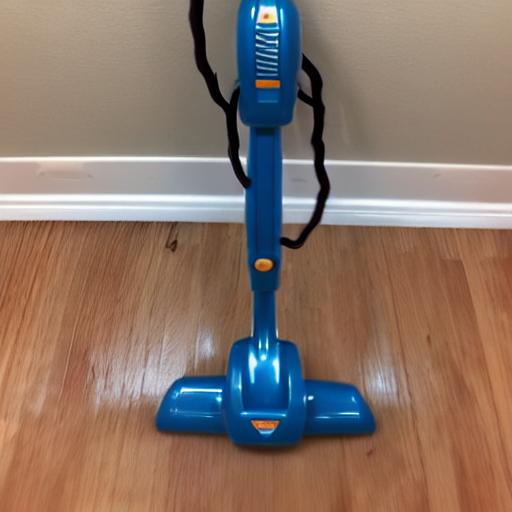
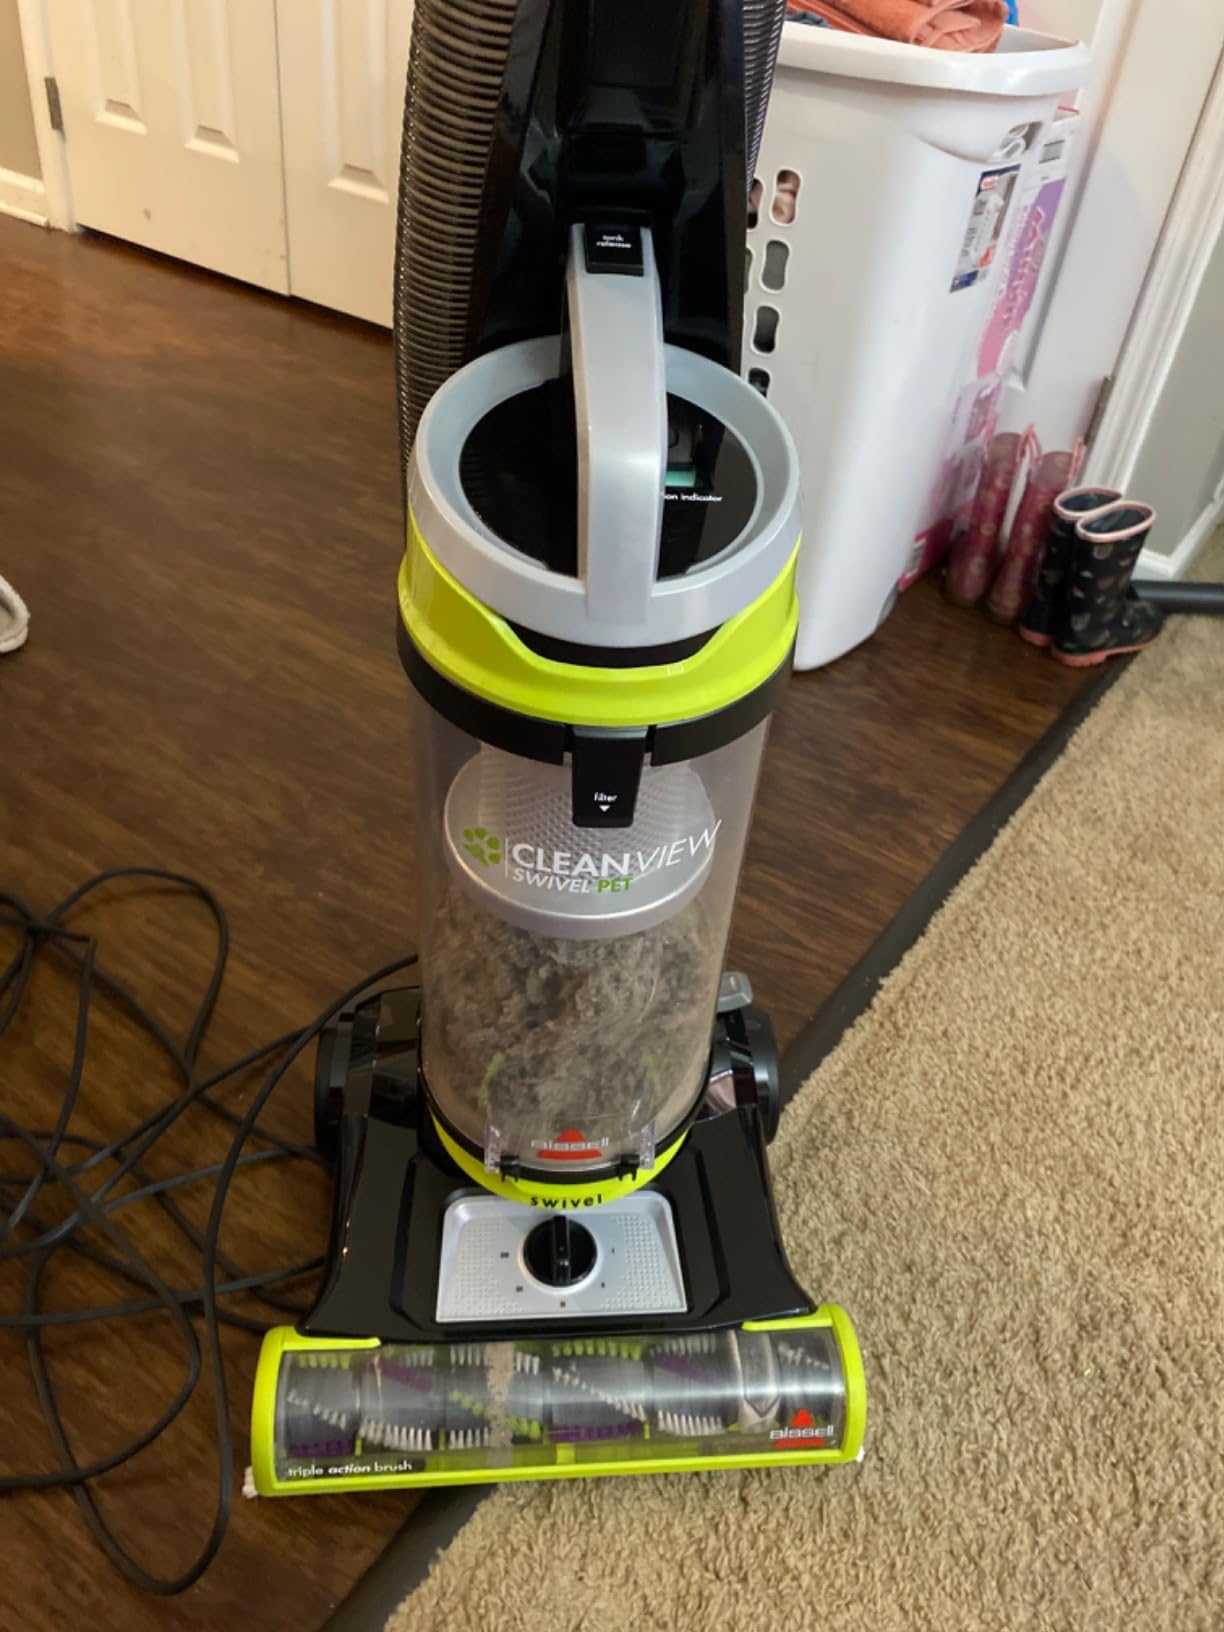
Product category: items_vacuum
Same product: no